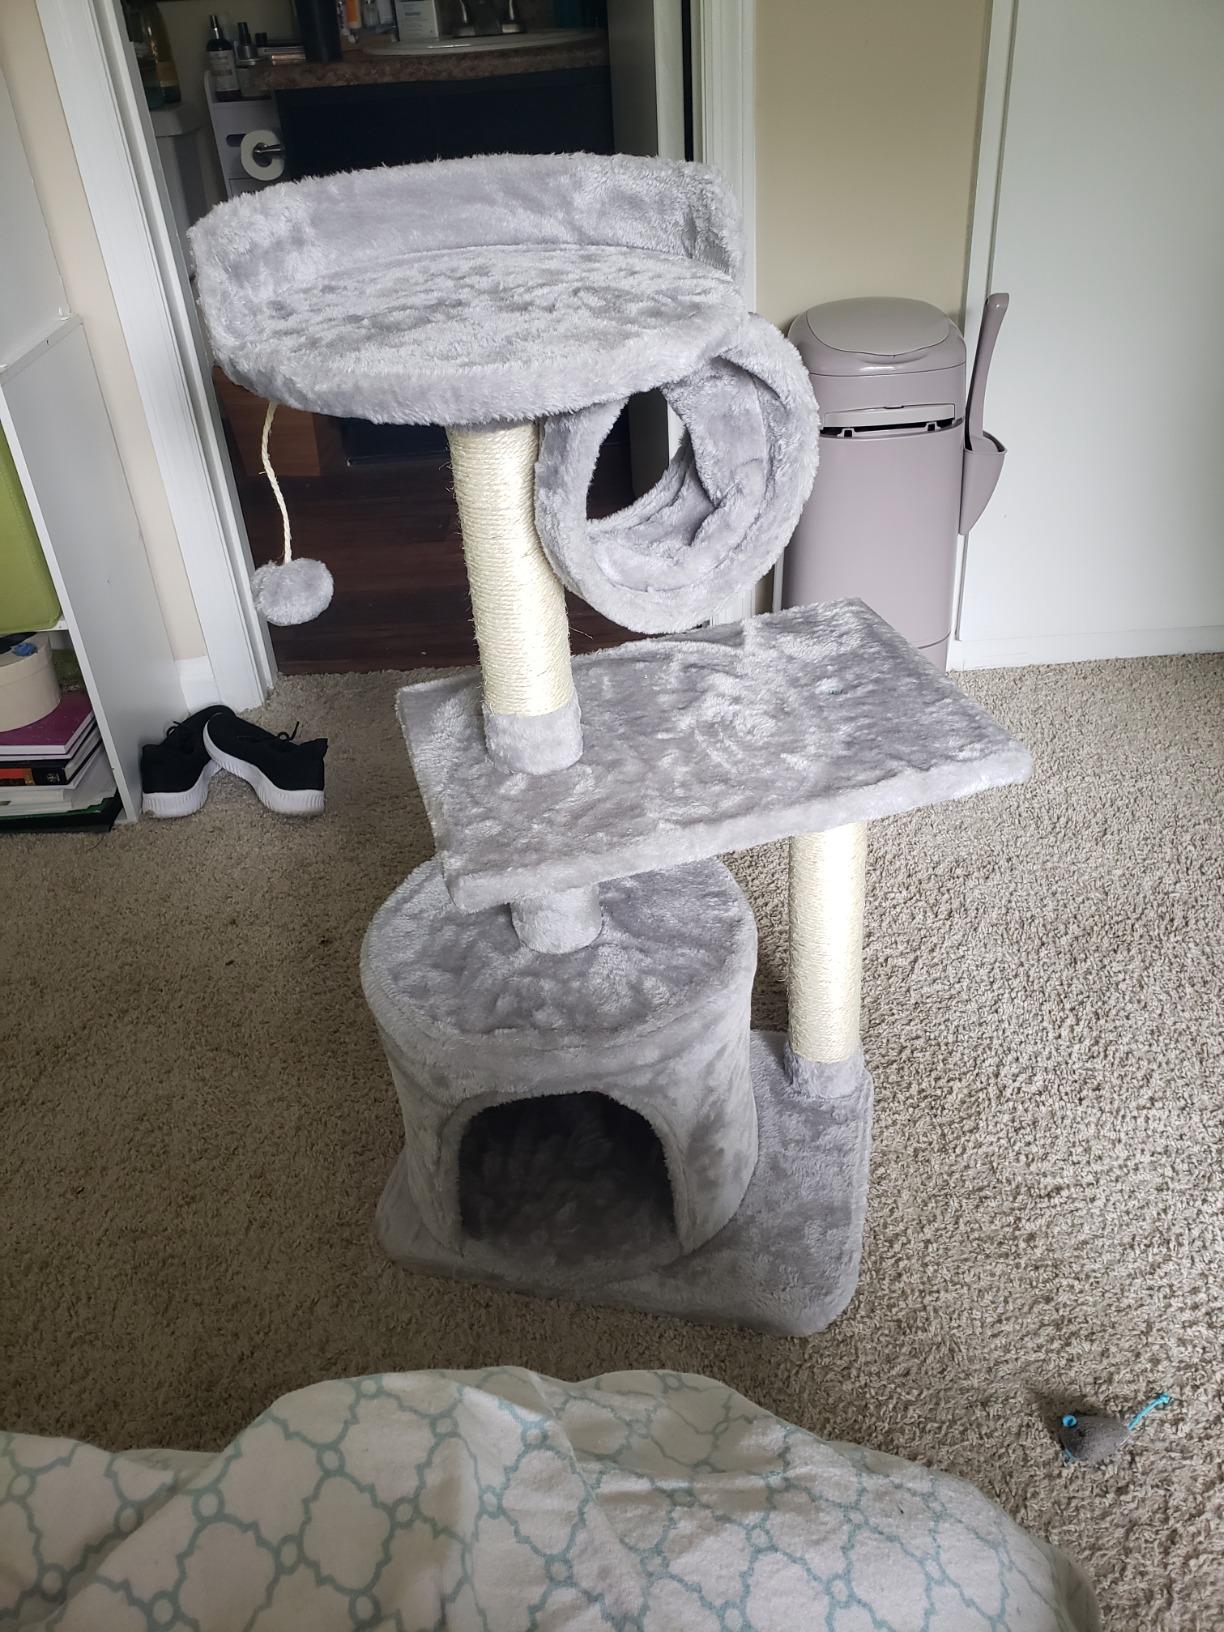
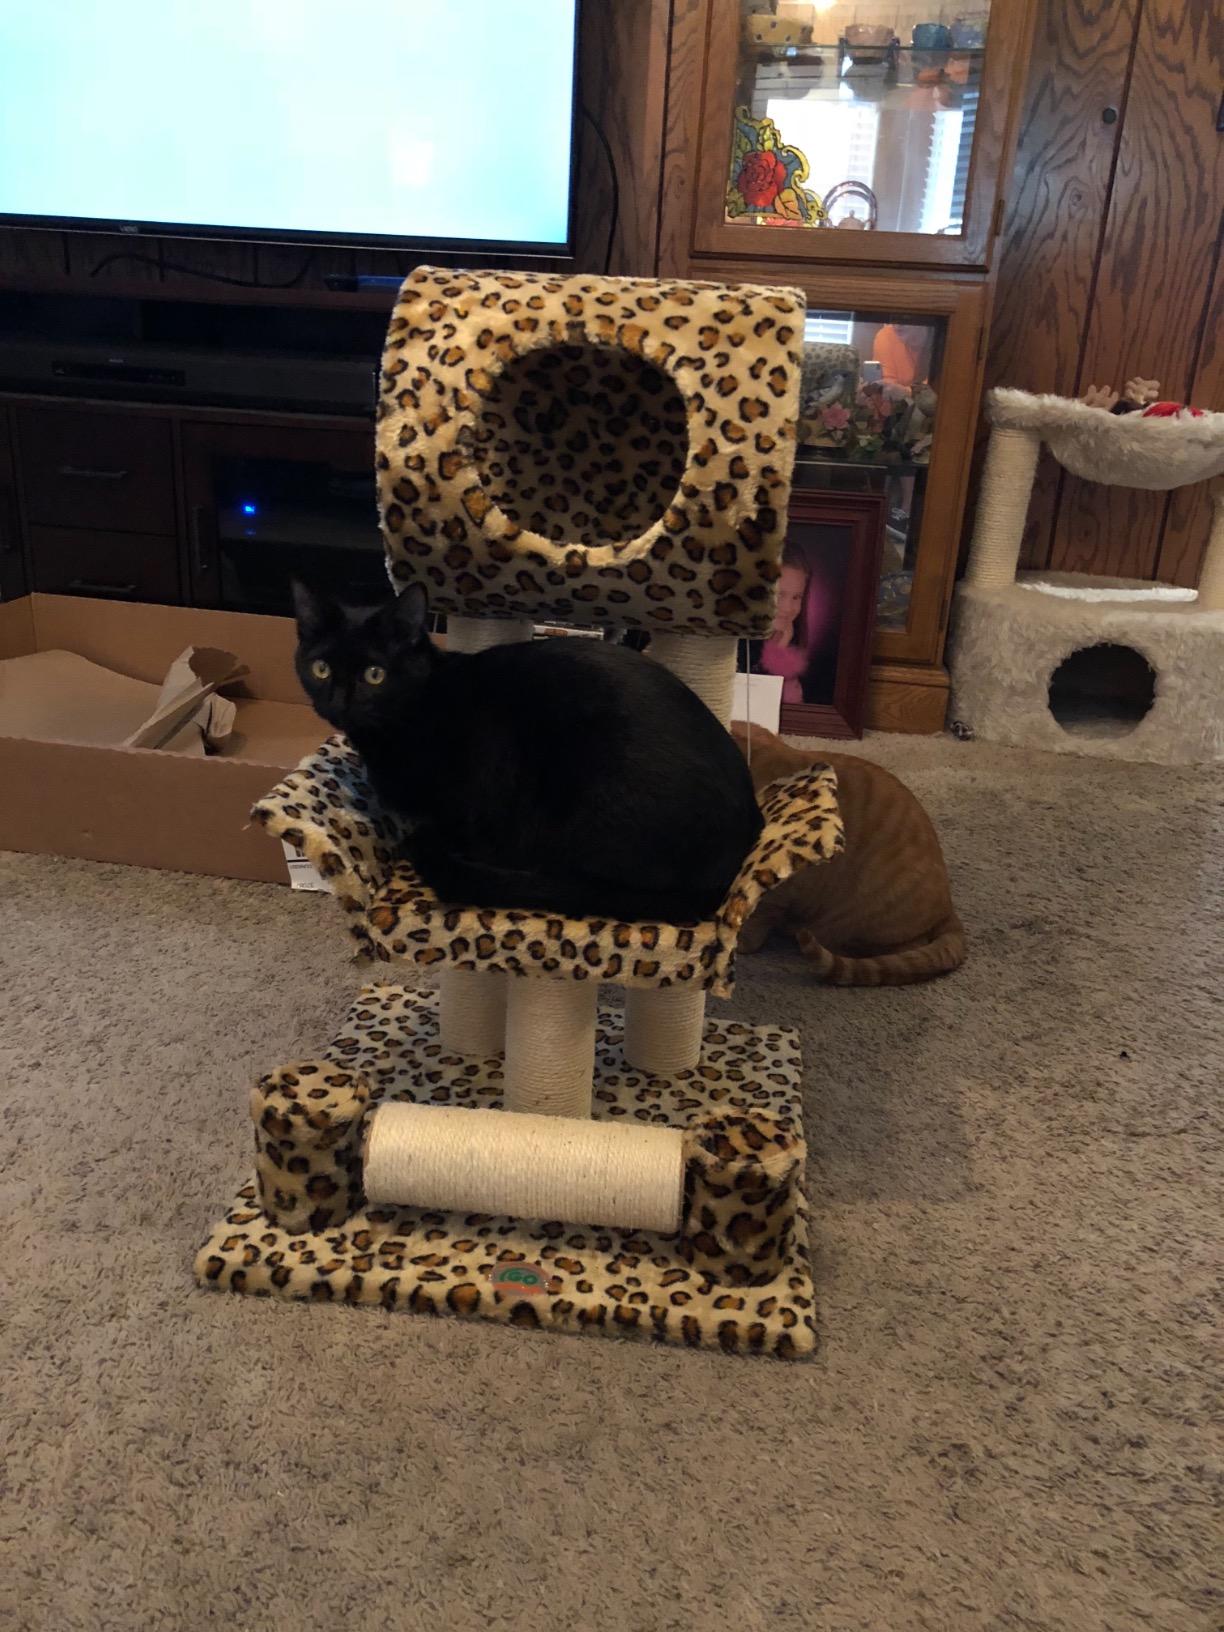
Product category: items_cat tree
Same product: no